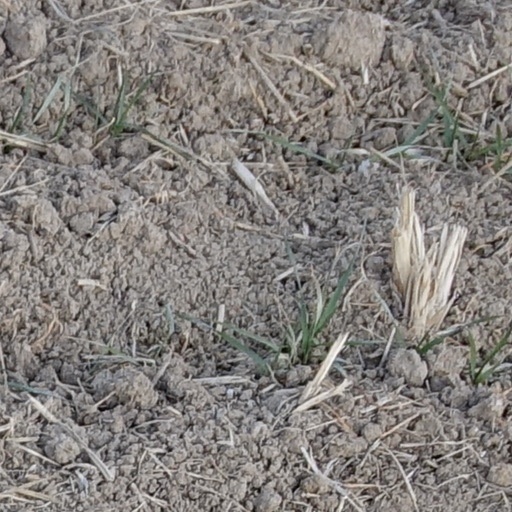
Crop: wheat